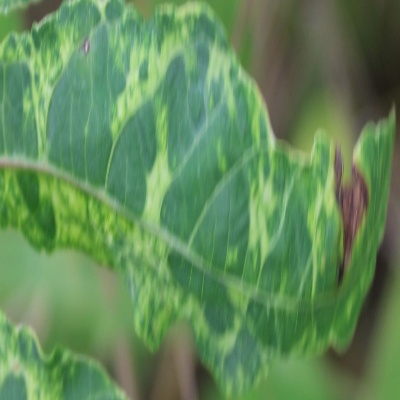
Crop: Cassava
Condition: mosaic